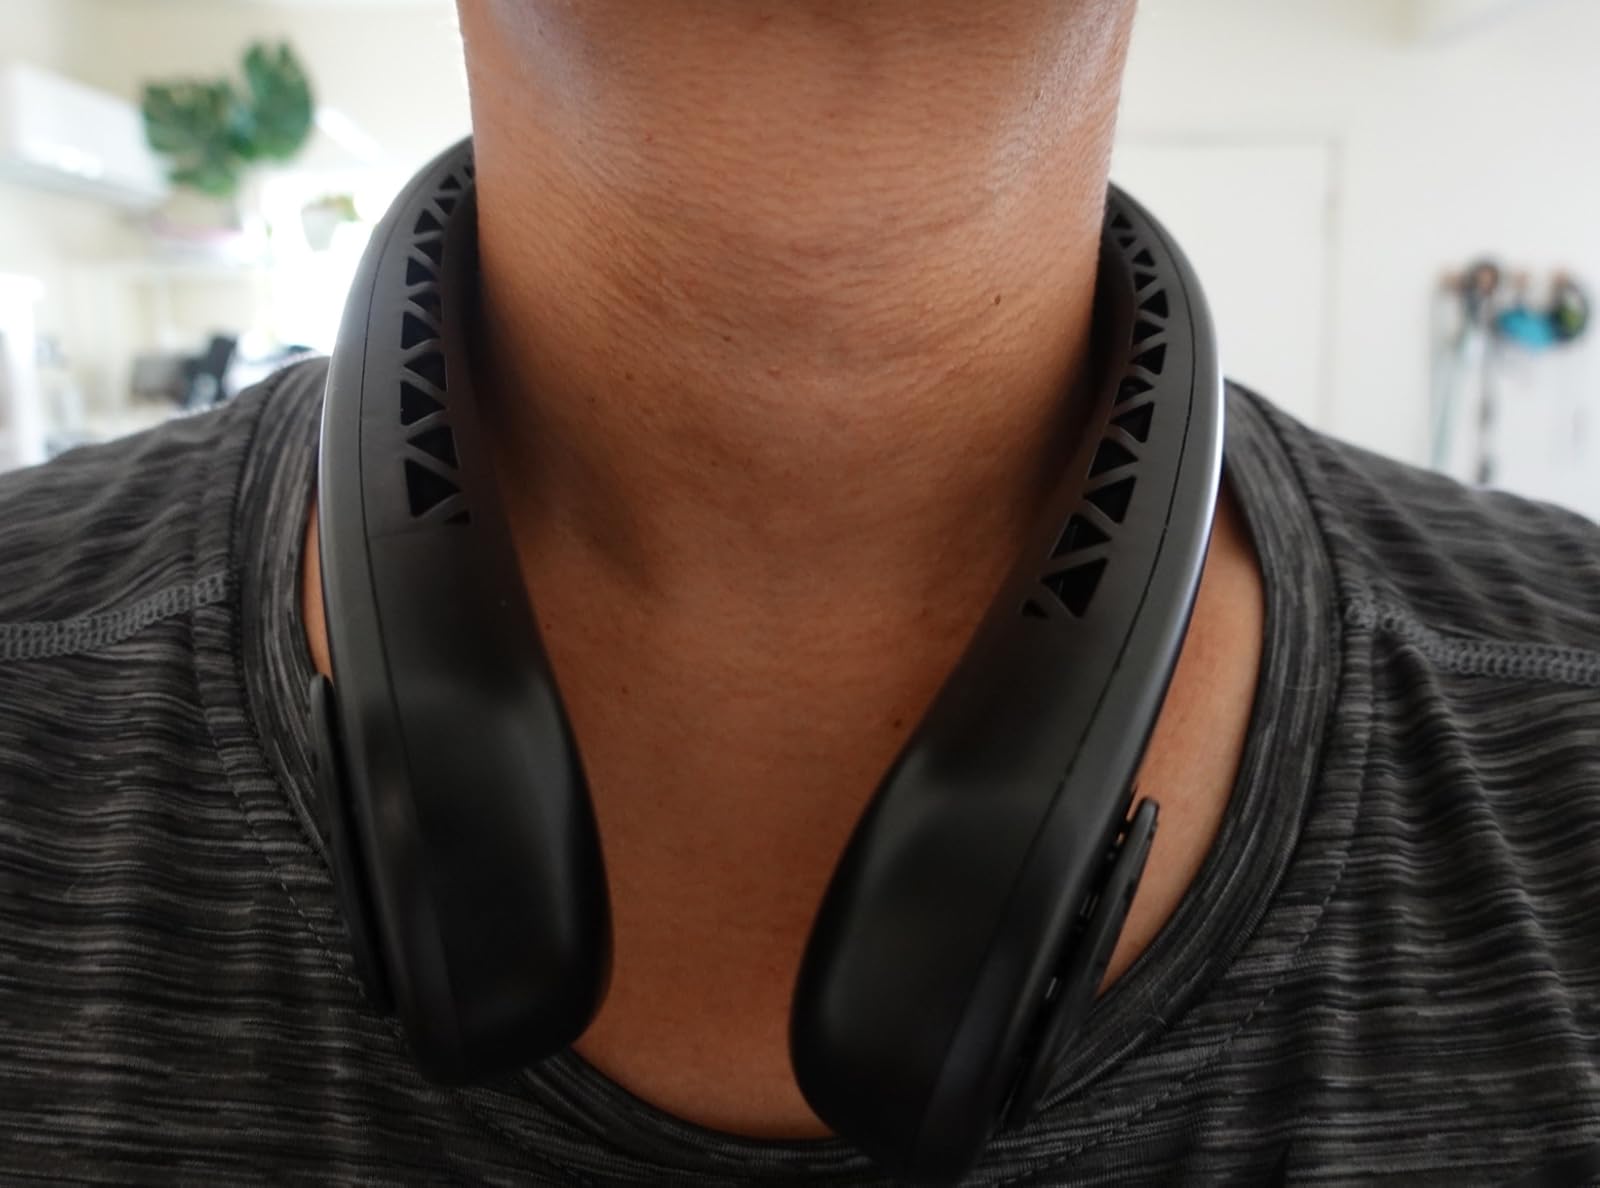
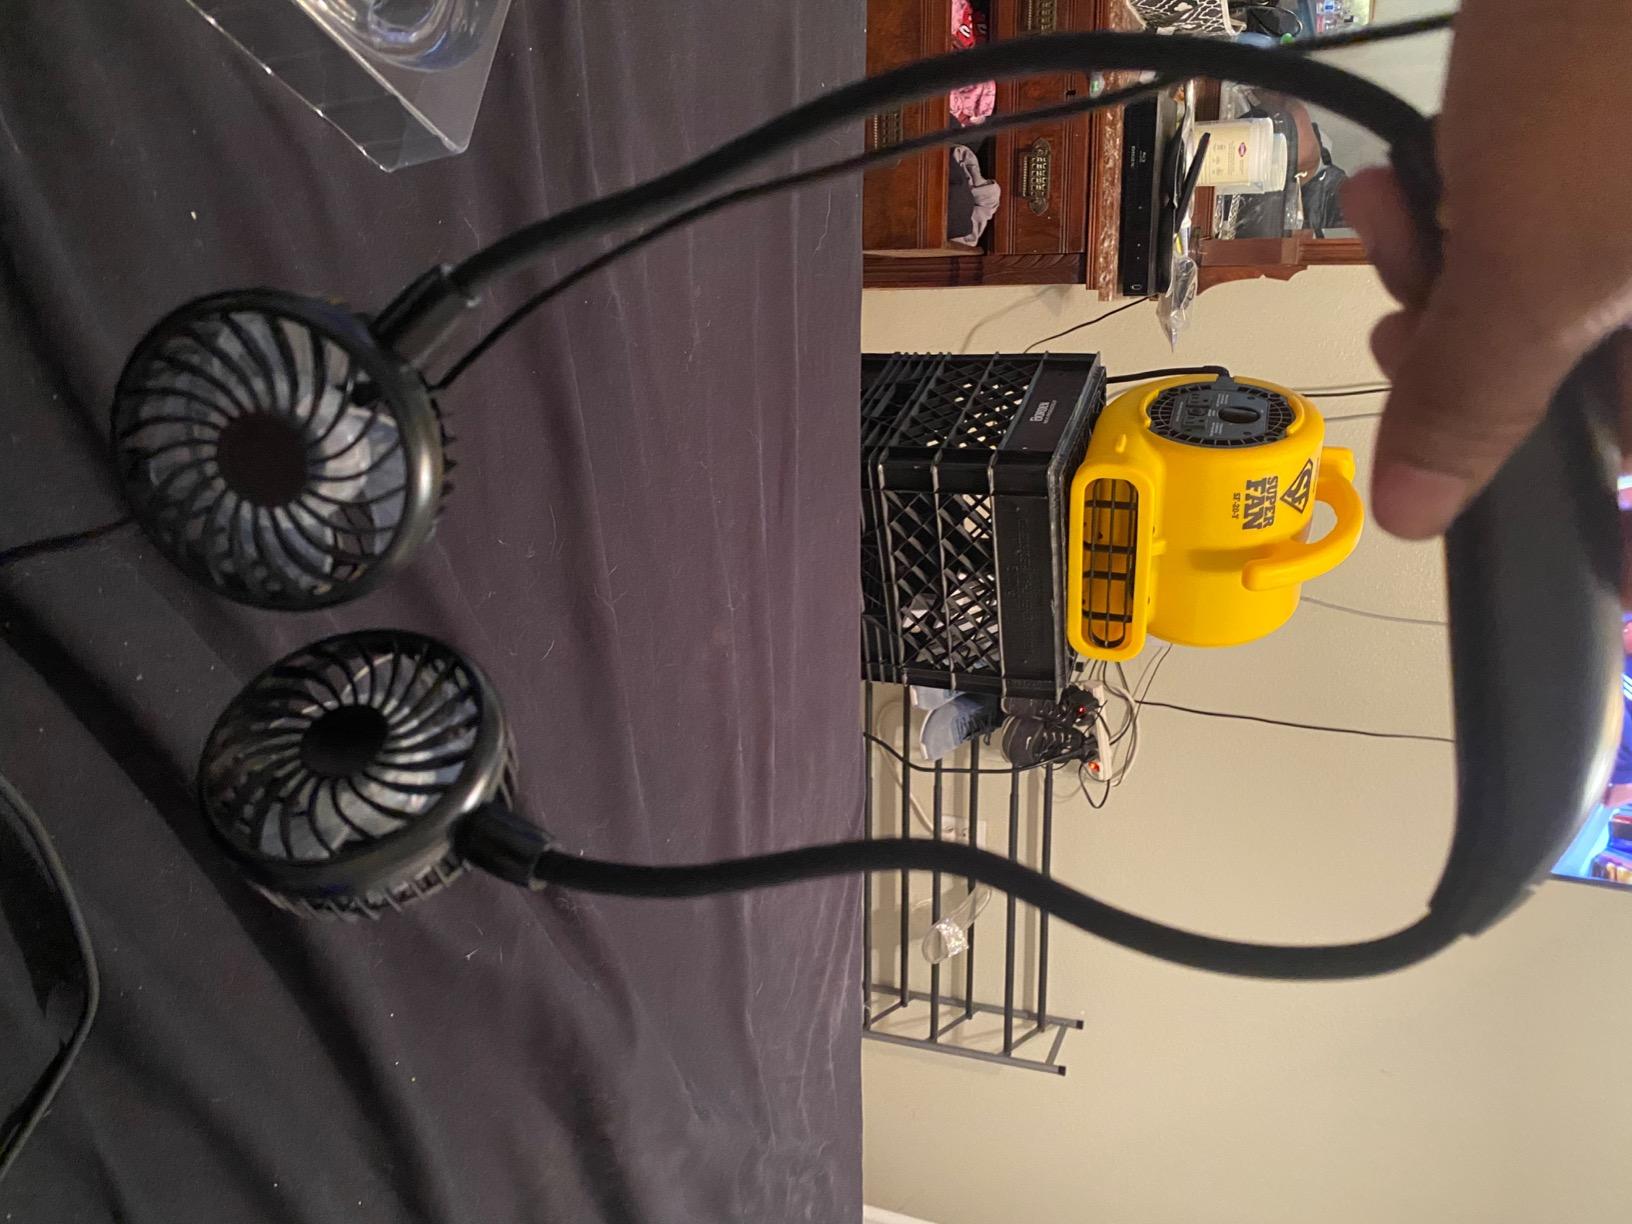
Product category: fan
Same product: no